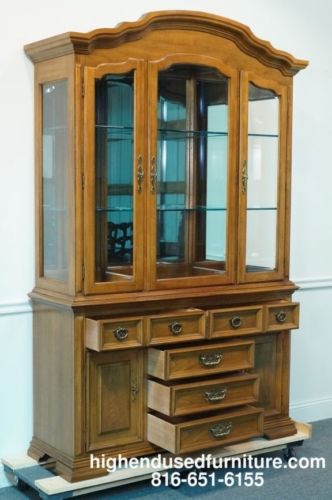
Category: cabinet